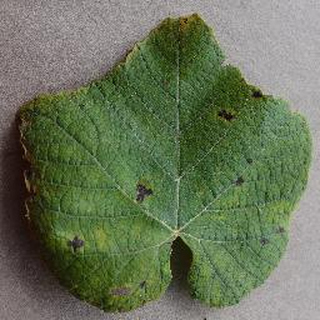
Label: grape_leaf_blight